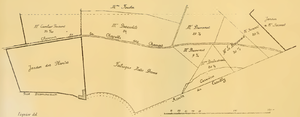
distribution des terrains achetés pour l'agrandissement du jardin des plantes de Caen
Le jardin des plantes de Caen est un jardin botanique situé au nord du centre-ville de Caen. Créé au XVIIIᵉ siècle, c'est un site classé depuis 1942.